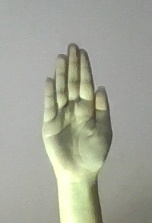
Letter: seen